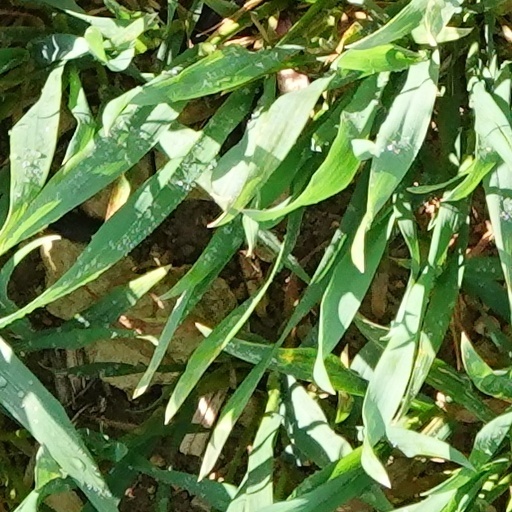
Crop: wheat